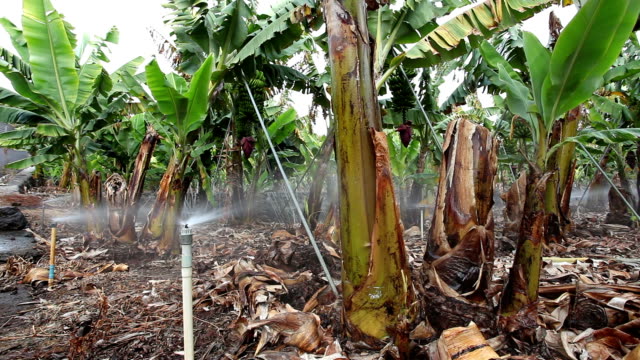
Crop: unknown
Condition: banana_panama_disease